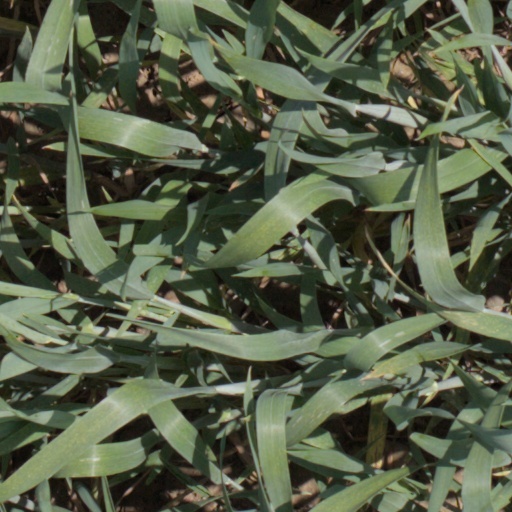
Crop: wheat